Question: How many trains are in the picture?
Tambaya: Nawane adadin jiragen ƙasa a cikin hoton?
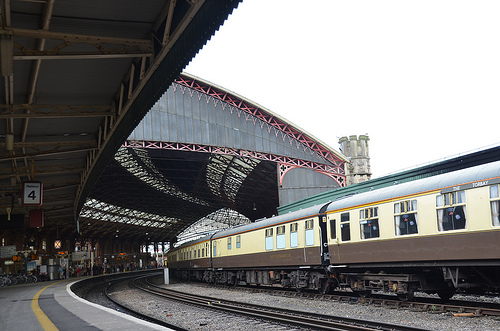
Answer: 1
Amsa: 1